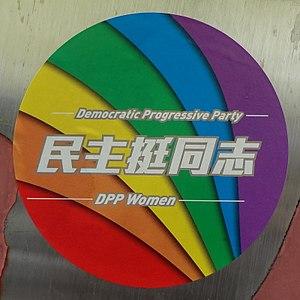
Les mariages homosexuels sont légalement autorisés à Taïwan depuis le 24 mai 2019, suite à une décision de la Cour suprême ayant mené à un vote en ce sens au parlement.